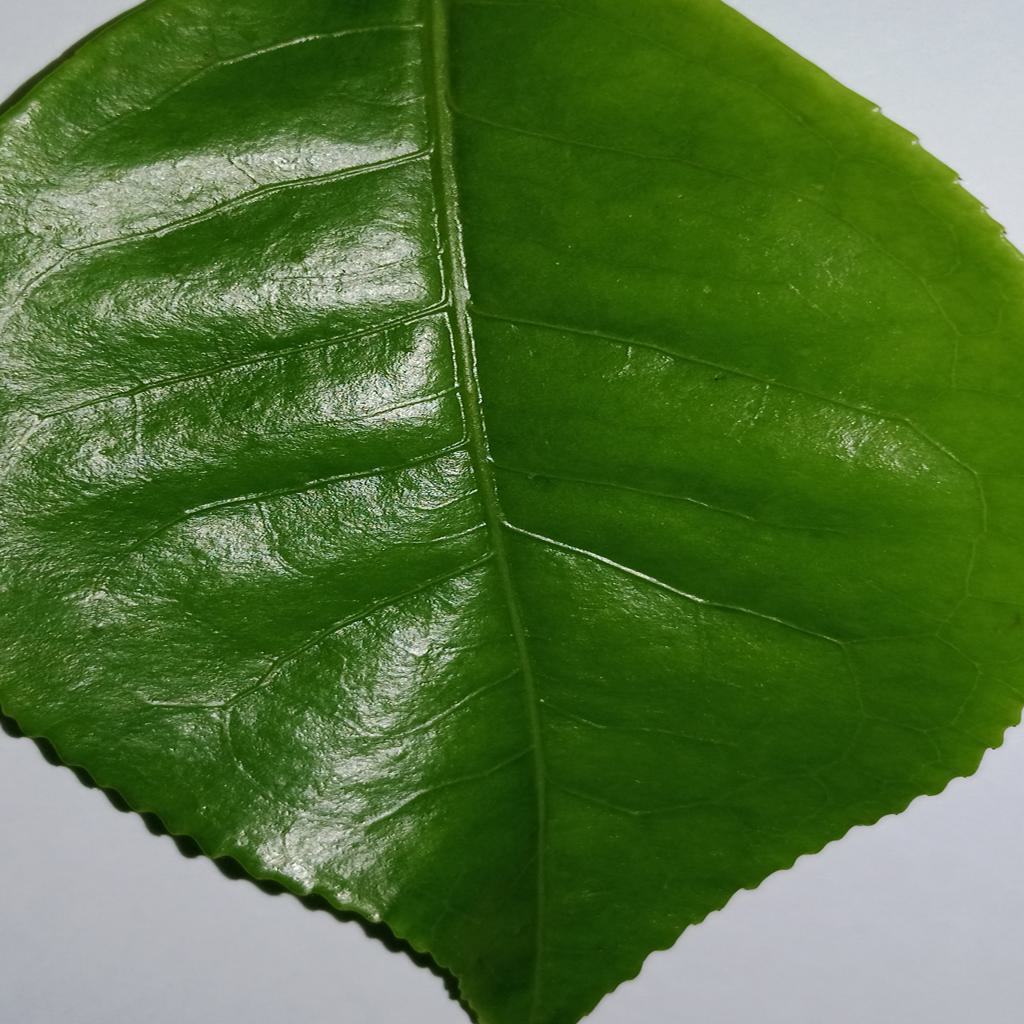
Label: Healthy